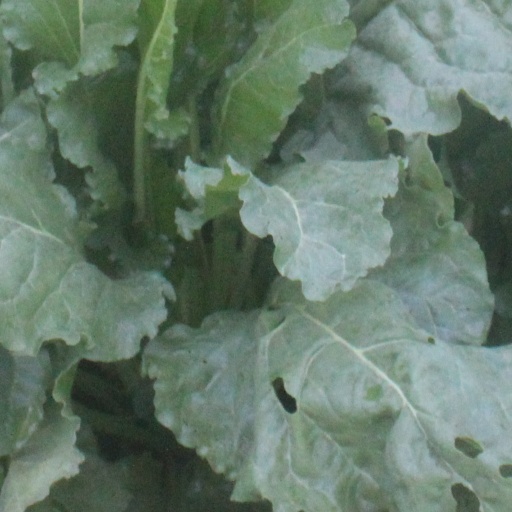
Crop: sugar beet